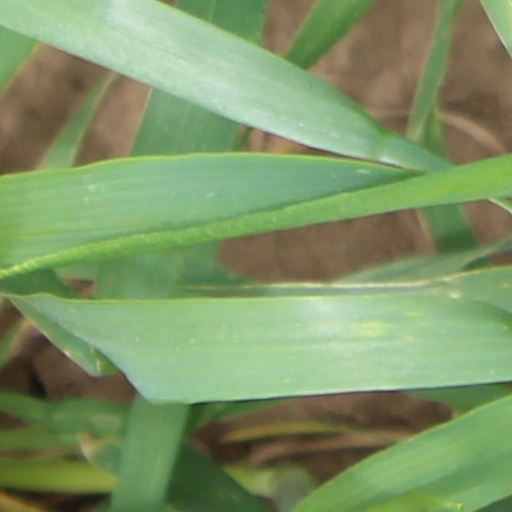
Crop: wheat